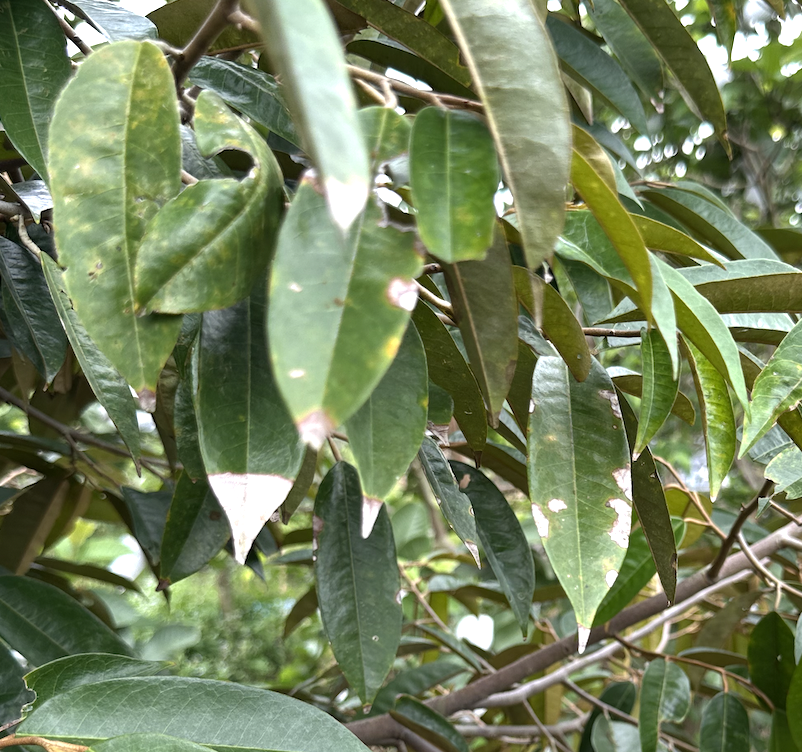
Label: anthracnose_disease